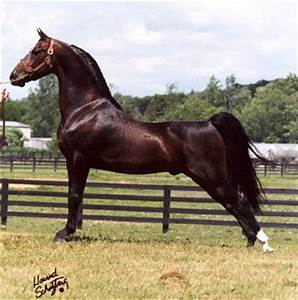
Label: cavallo